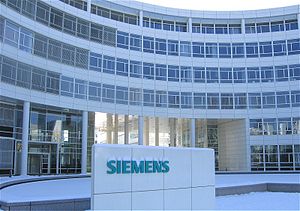
Siemens AG
Siemens AG blev grundlagt i 1847 i Berlin af Werner von Siemens. Siemens AG er en mere end 170 år gammel global teknologivirksomhed, der beskæftiger omkring 385.000 medarbejdere i omkring 200 lande. Koncernen har fokus på energiproduktion og distribution, intelligent infrastruktur og bygningsteknologi samt automatisering og digitalisering til industrien.